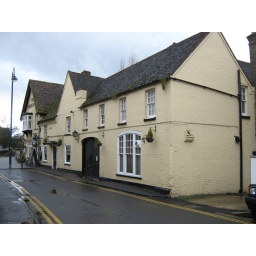
The bridge house pub and restaurant in St Neots.